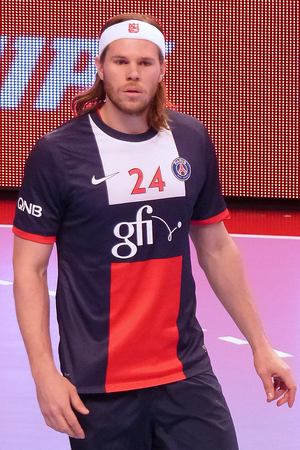
Verdens bedste håndboldspiller / Mænd / Galleri
Årets bedste håndboldspiller er en udmærkelse som blev etableret i 1984, og som tildeles en mandlig og en kvindelig håndboldspiller. Udmærkelsen bliver uddelt af IHF, og vinderne afgøres ved en afstemning i World Handball Magazine og af besøgende på IHF's hjemmeside.